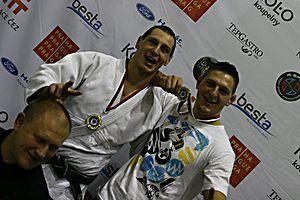
Lukáš Krpálek, né le 15 novembre 1990 à Jihlava, est un judoka tchèque en activité évoluant dans la catégorie des plus de 100 kg, après avoir remporté les Jeux olympiques et les championnats du monde dans la catégorie des moins de 100 kg. En 2019, il gagne le championnat du monde des plus de 100 kg.